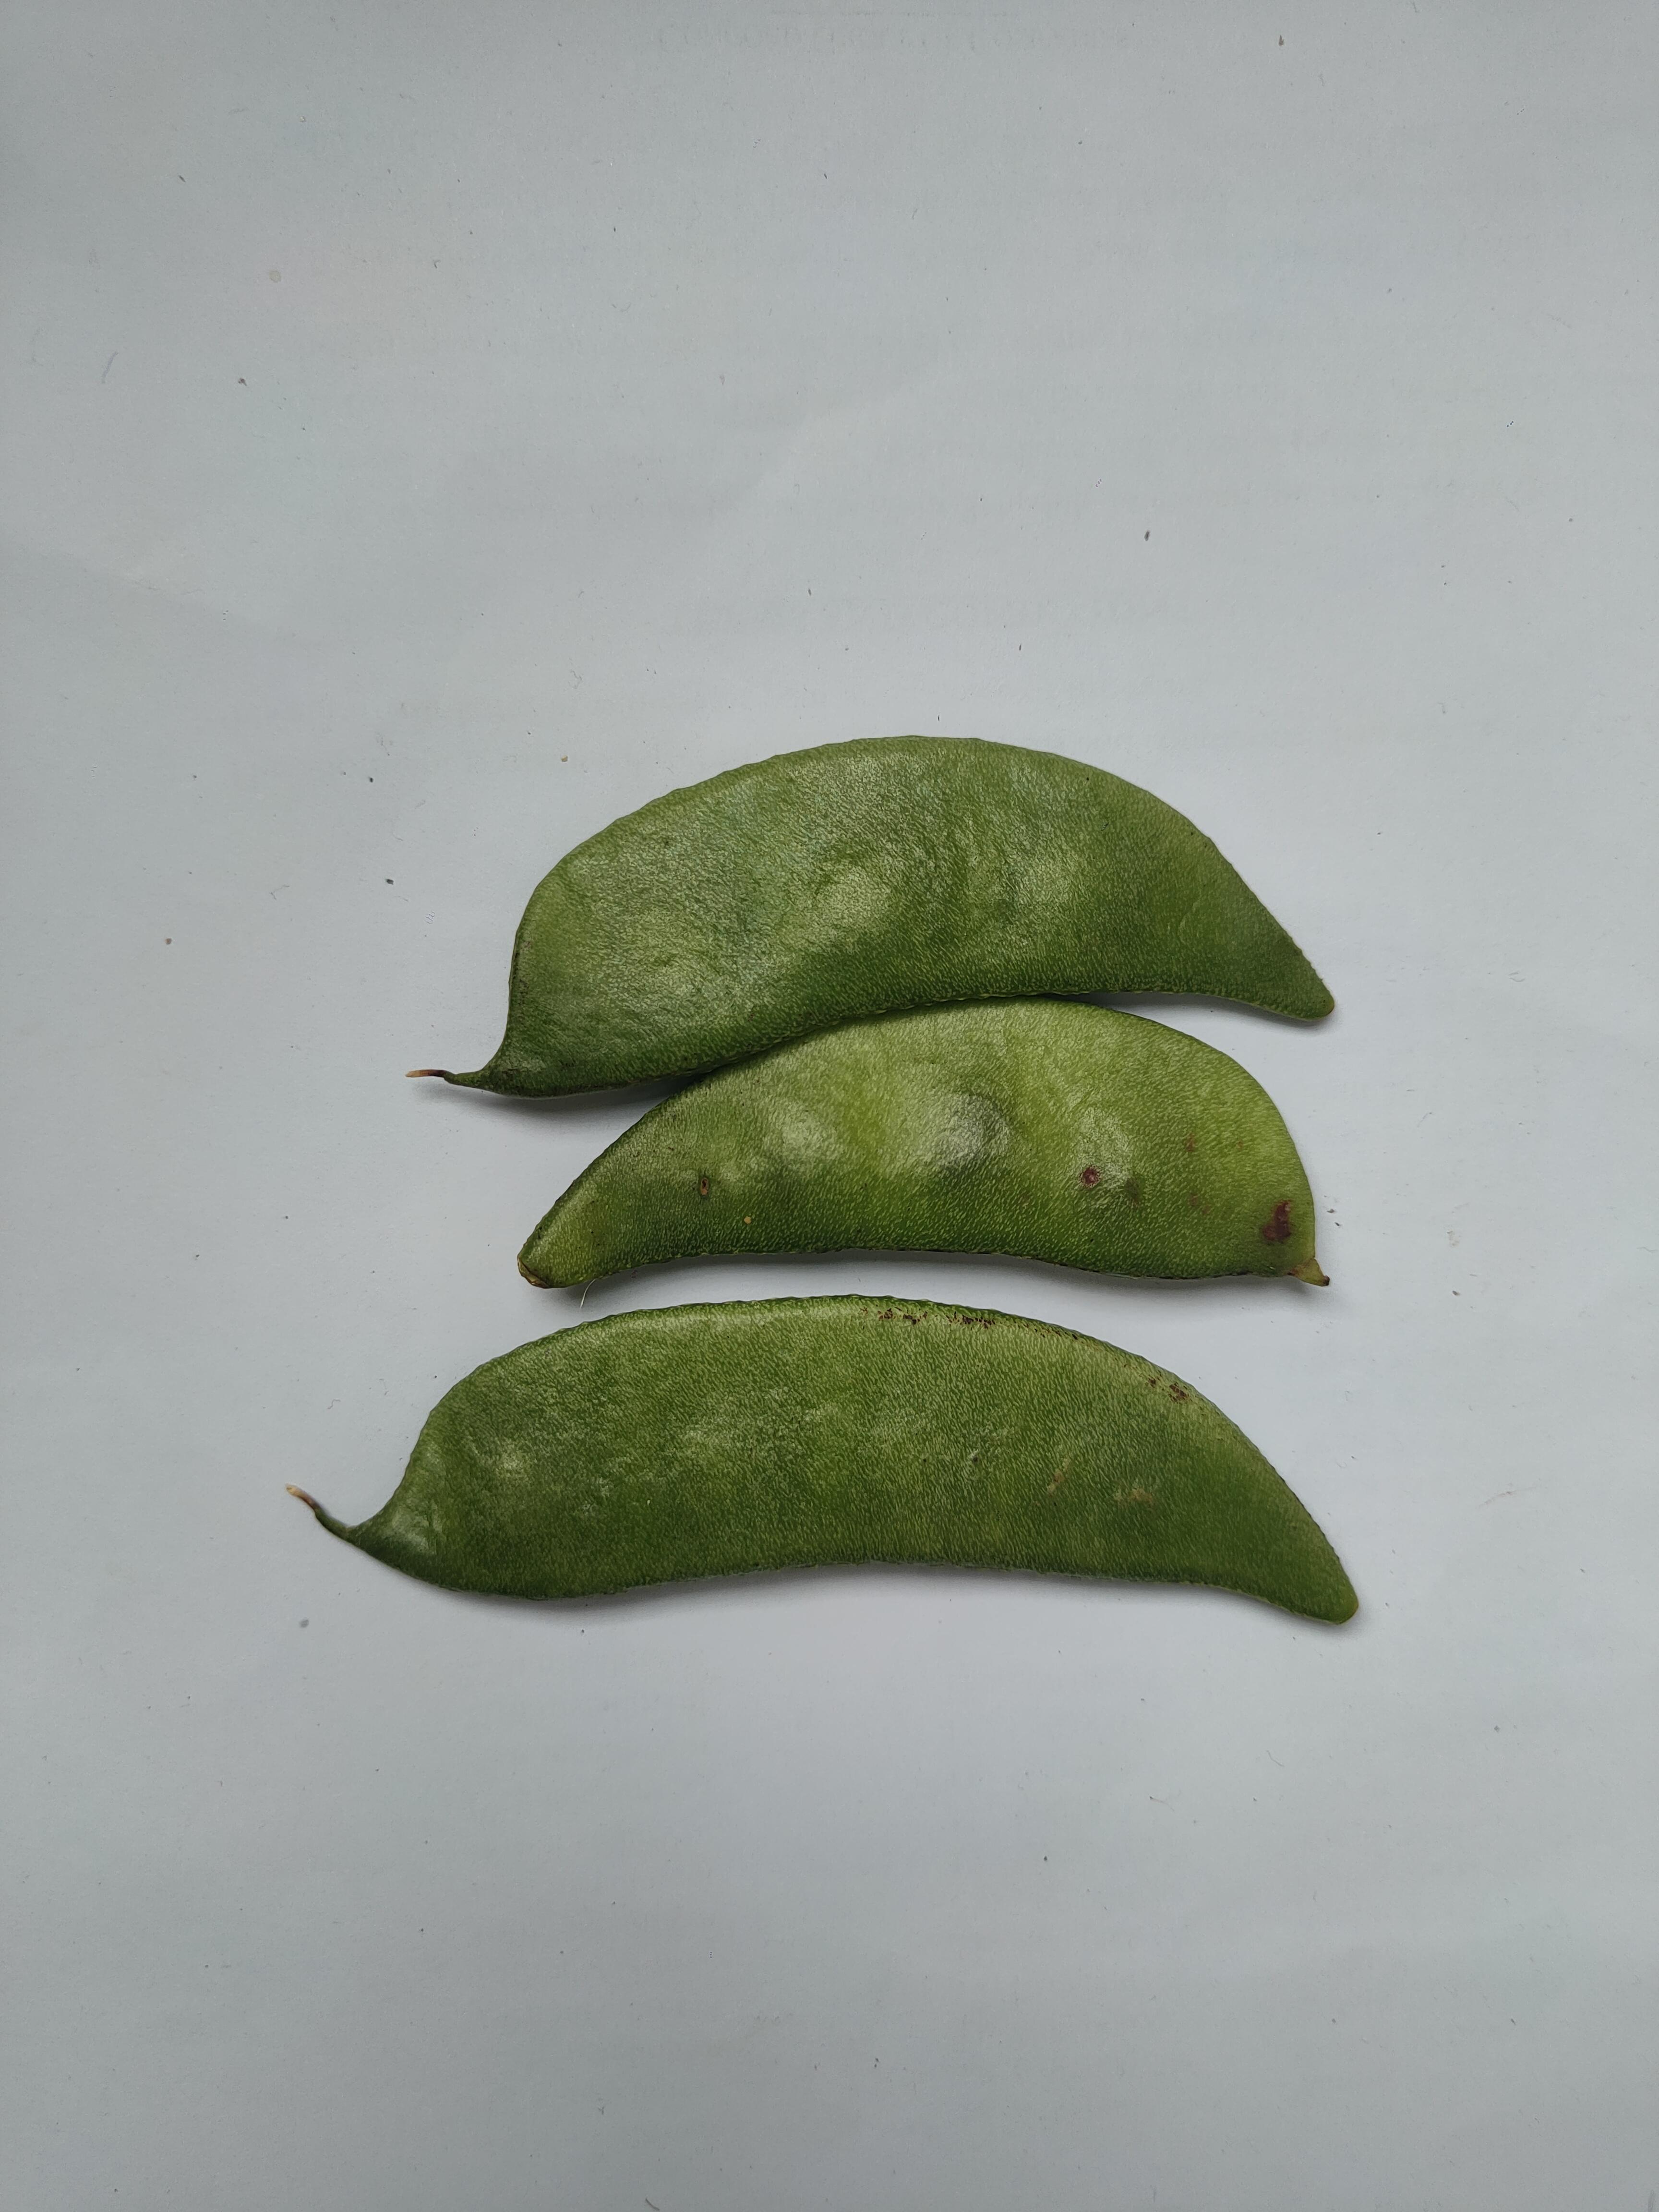
Label: Bean